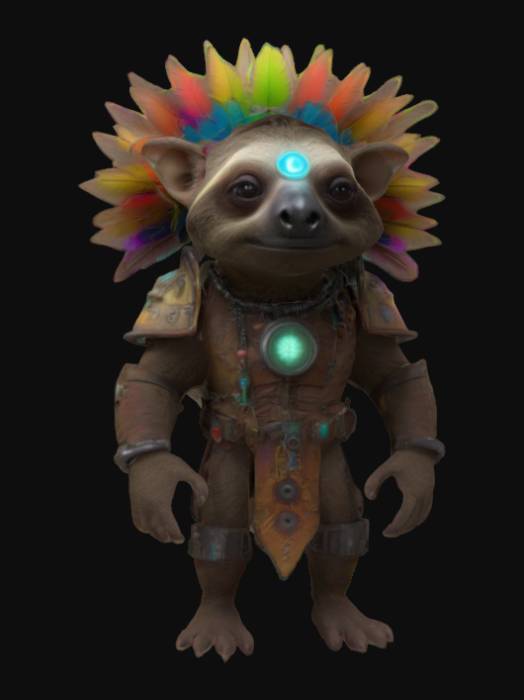
미적 점수 (1~10점): 8